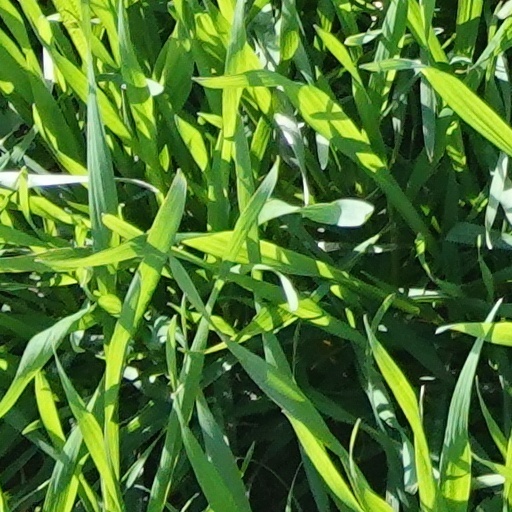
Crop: wheat